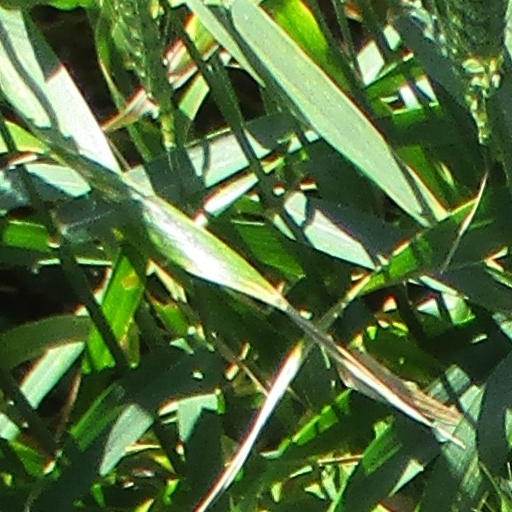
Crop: wheat